Sky position (RA, Dec in degrees): 206.881, 13.354
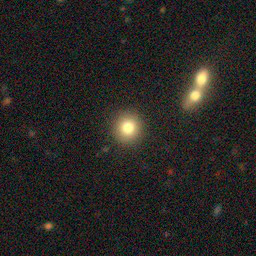
Galaxy morphology: Round Smooth Galaxies